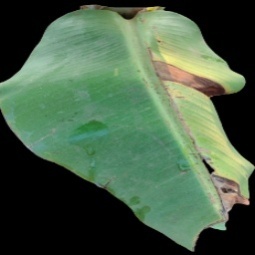
Label: Potassium